Beating a Dead Horse (album)

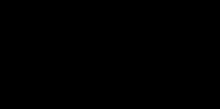
Sunrise Skater Kids logo

Sunrise Skater Kids from Baltimore, Maryland was the second fictitious band created by Alonge, and performs the pop punk songs on the album, parodying bands such as All Time Low, Neck Deep, and Chunk! No, Captain Chunk!. The band performs four of the album's songs: "Love Me Back", "Take it Easycore", "Pop Punk Pizza Party", and "Goodbye Baltimore". They performed one song on the album's deluxe reissue, "First World Tragedy".